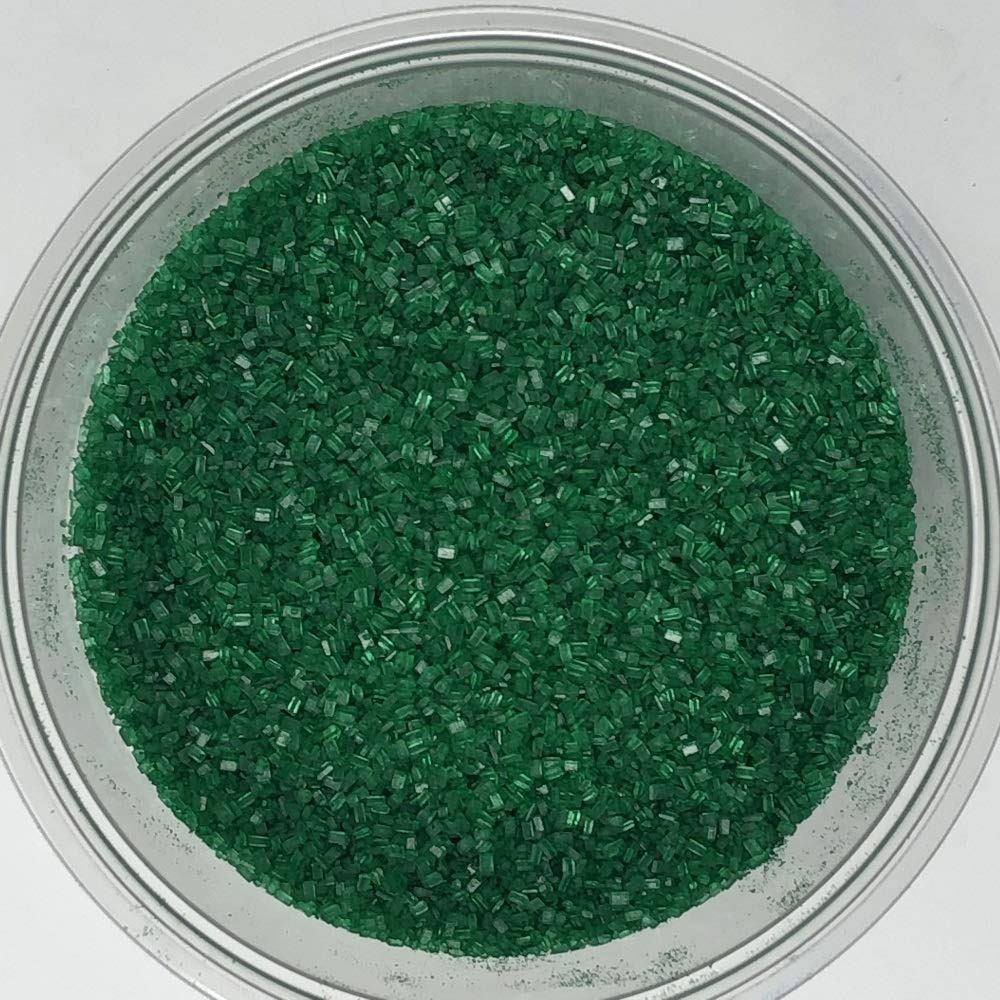
Item Name: Sugar Gourmet Green Bakery Topping Sprinkles colored sugar 8 ounces
Product Description: Green Gourmet Sugar. Gourmet sugar is courser than the sanding sugar. The perfect topping for your cookies, cupcakes, ice cream, or any other dessert! This listing is for a bulk 8 ounce package of green gourmet sugar.
Value: 8.0
Unit: Ounce

Price: 15.17